Jenson Button

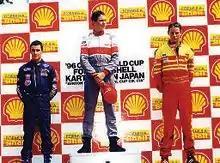
Button (on the right) after finishing third at the 1996 Ayrton Senna Memorial Trophy

He was required to drive on slick tyres on a wet track because his father wanted him to learn car control on a sodden surface and taught him basic driving techniques by standing at a corner and pointing to where his son should brake. In 1989, aged nine, Button won the British Super Prix. Midway through the year, his father spoke to him about progressing to the club level since others noticed he was competitive, which Button was interested in. He won all 34 races of the 1991 British Cadet Kart Championship and the title with team Wright Karts. Afterwards Button told his father his objective was to compete in F1 and he was given a map to chart his progress in karting. The two agreed to give each other more autonomy and Button was mentored by mechanic Dave Spencer in moving from the Cadets to Juniors class. Spencer told him to be more aggressive and less smooth driving Junior karts because they have more power than a Cadet kart. Button was also required to manage the condition of his tyres to retain grip.